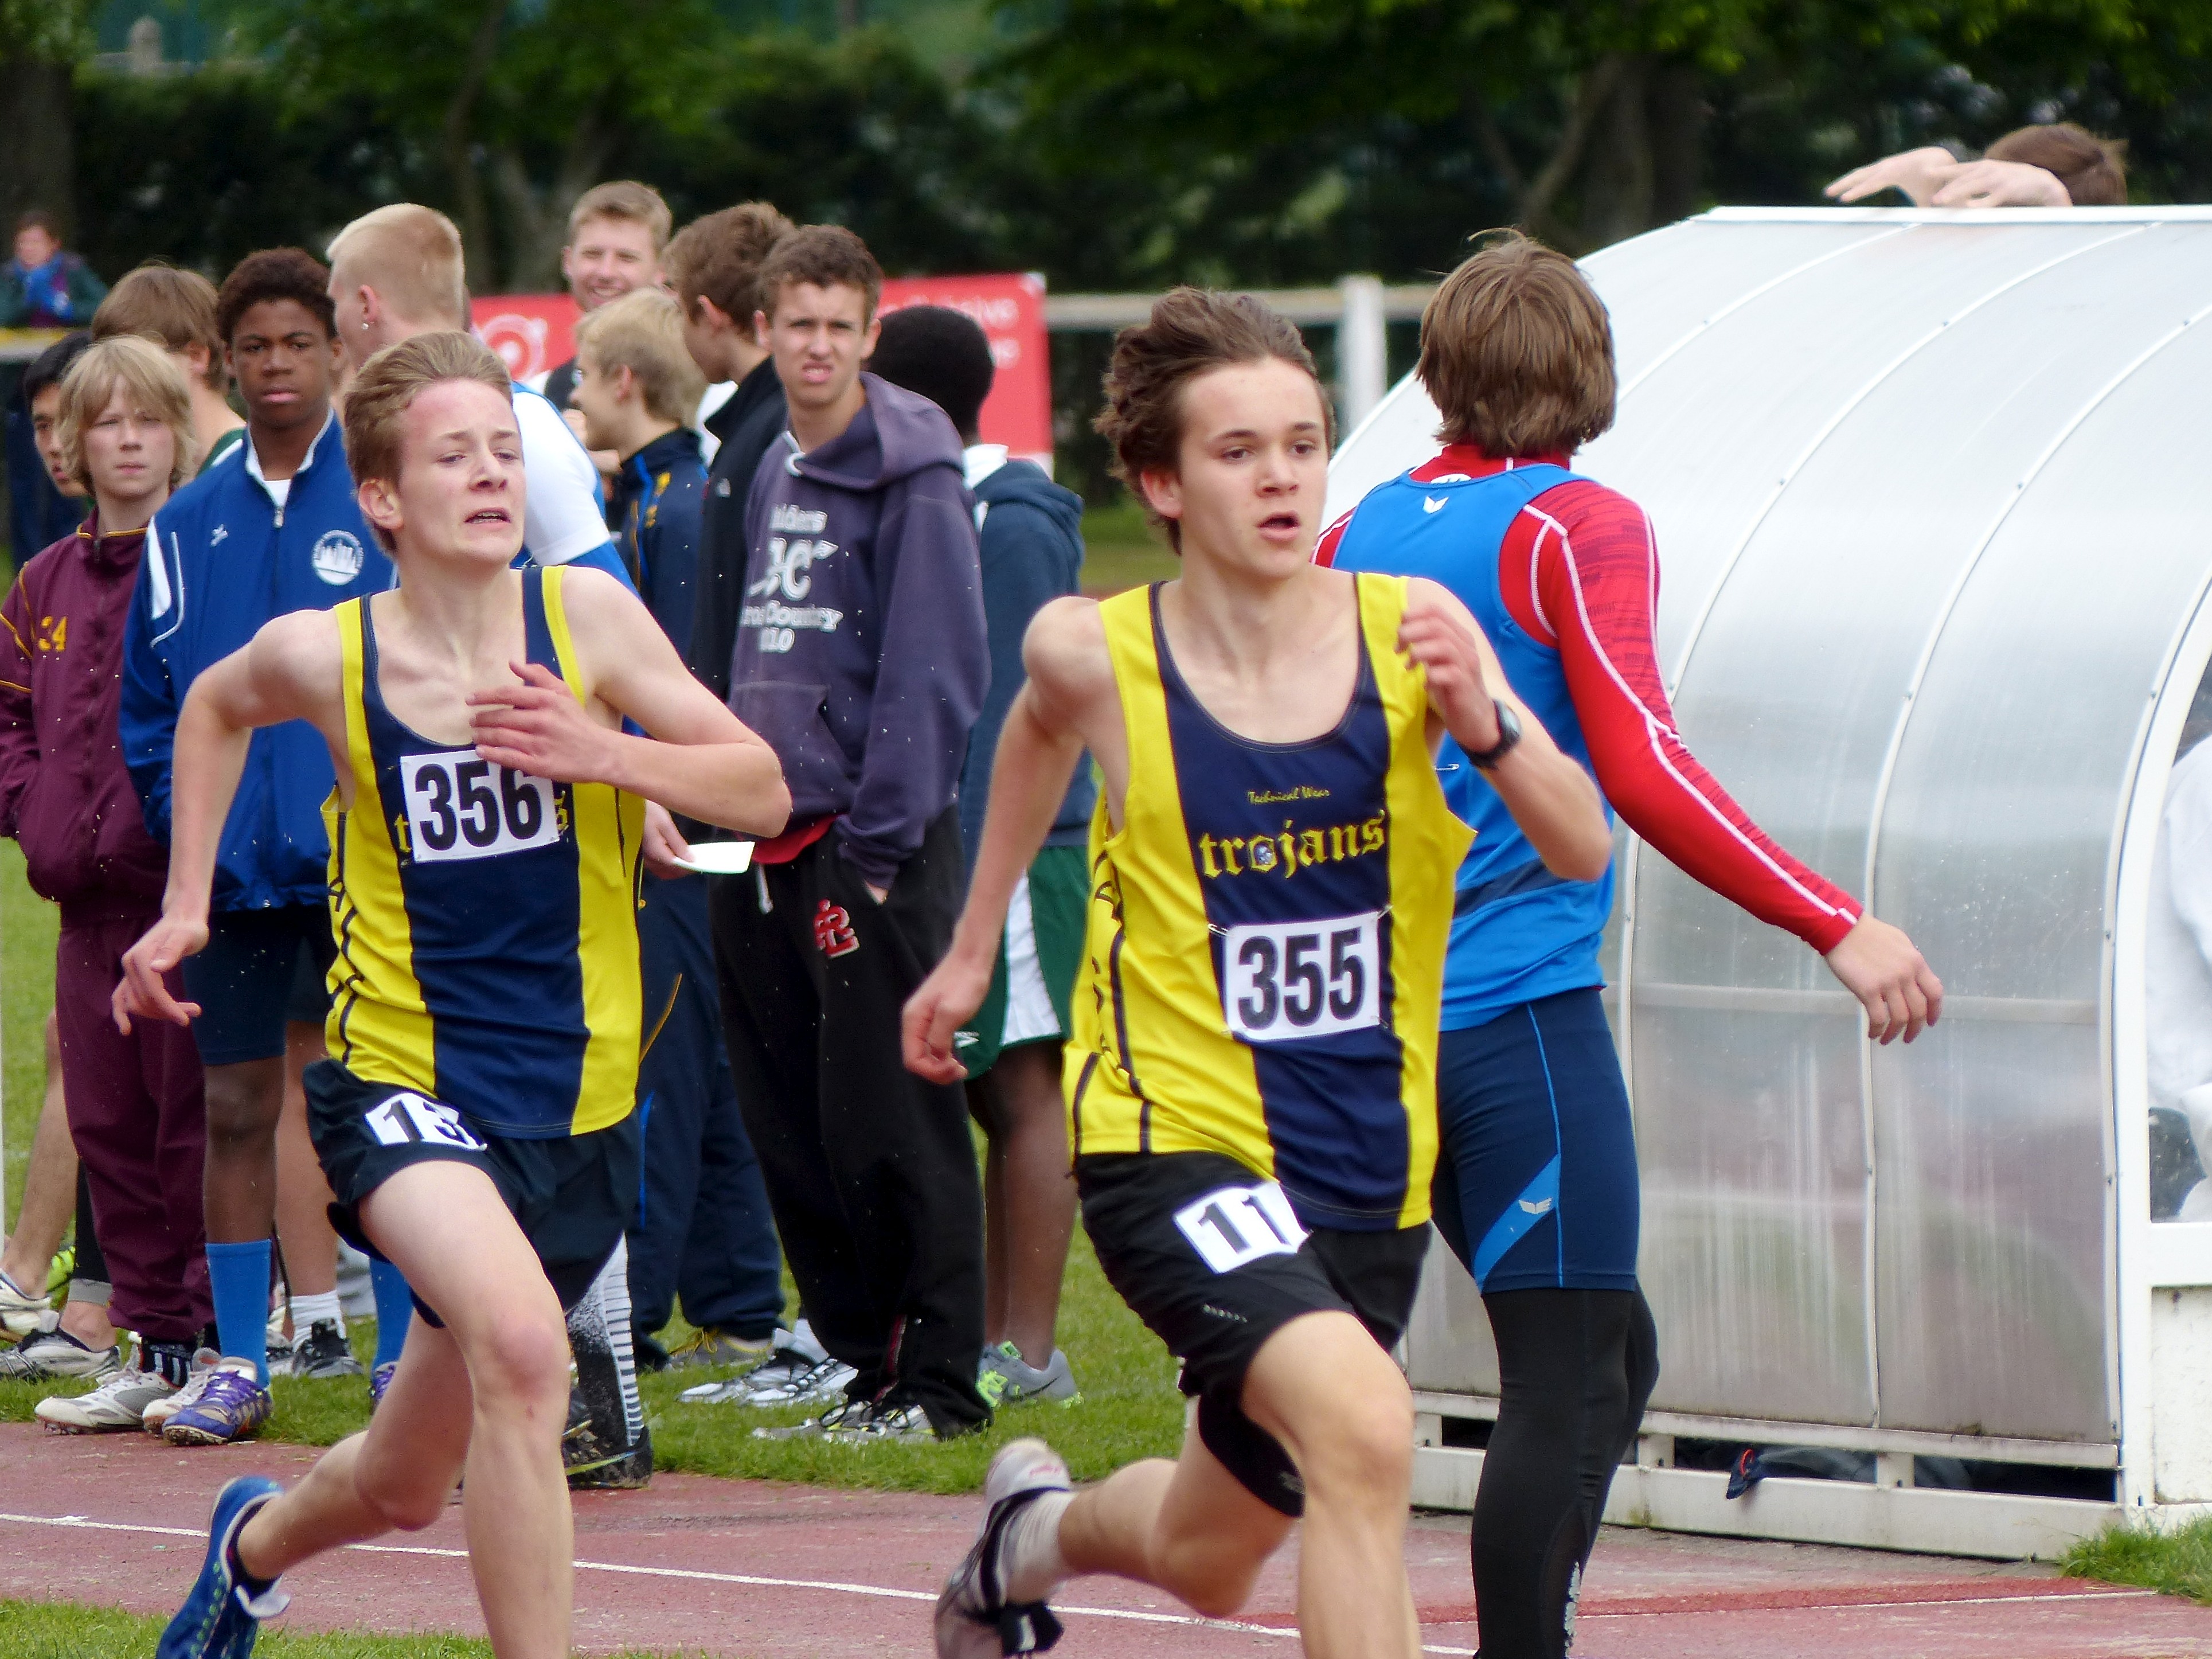
person, running, paris, race, 2013, team, sports, endurance, highschool, athletics, isst, sprint, trackandfield, physical exercise, outdoor recreation, human action, endurance sports, duathlon, track and field athletics, long distance running, cross country running, half marathon, middle distance running, 800 metres, 4 100 metres relay